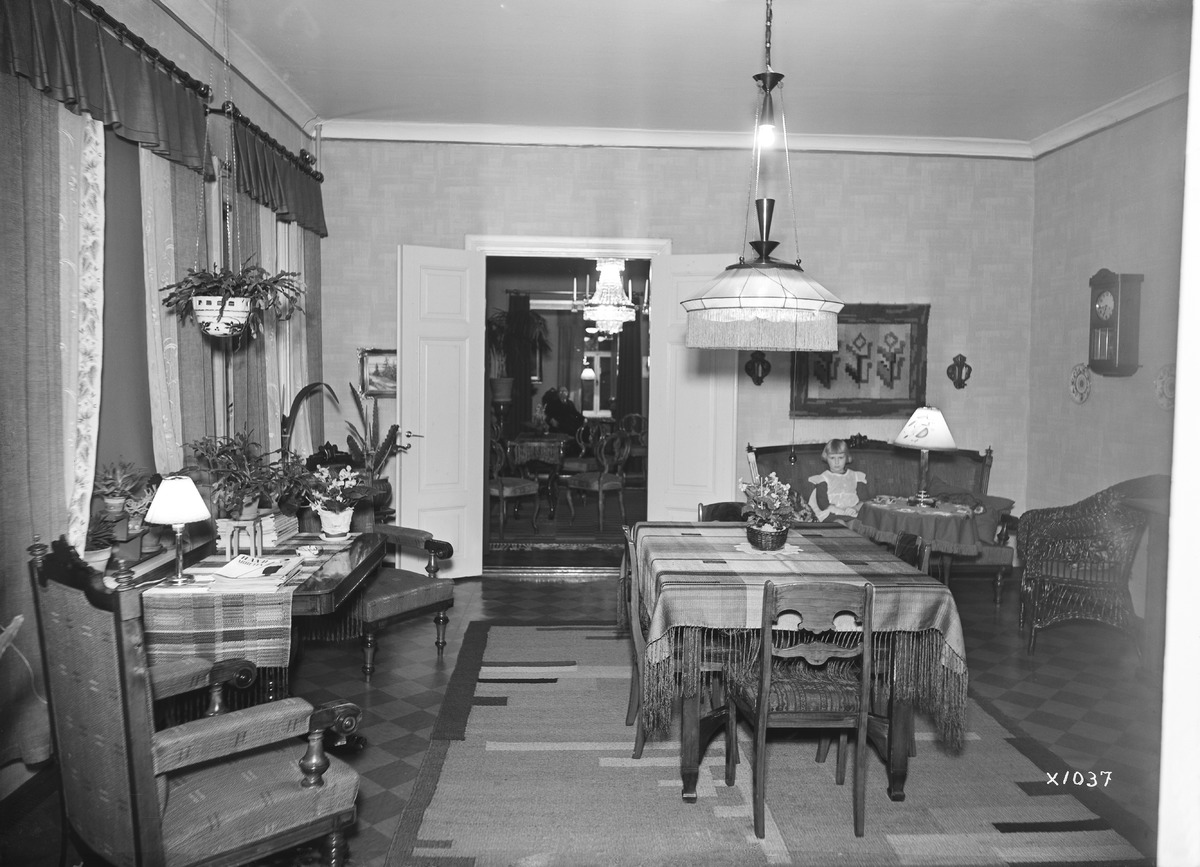
Kihlakunnantuomari Pekka Turpeisen perhettä kotonaan
The family of District Judge Pekka Turpeinen at home
sisällön kuvaus: Kihlakunnantuomari Pekka Turpeisen perhettä kotonaan vuonna 1938. content description: The family of District Judge Pekka Turpeinen at home in 1938.
Vuosi: 1938
Paikka: , Suomi, Suomi
Aiheet: kodit; sisäkuva; asunnot; apartments; homes